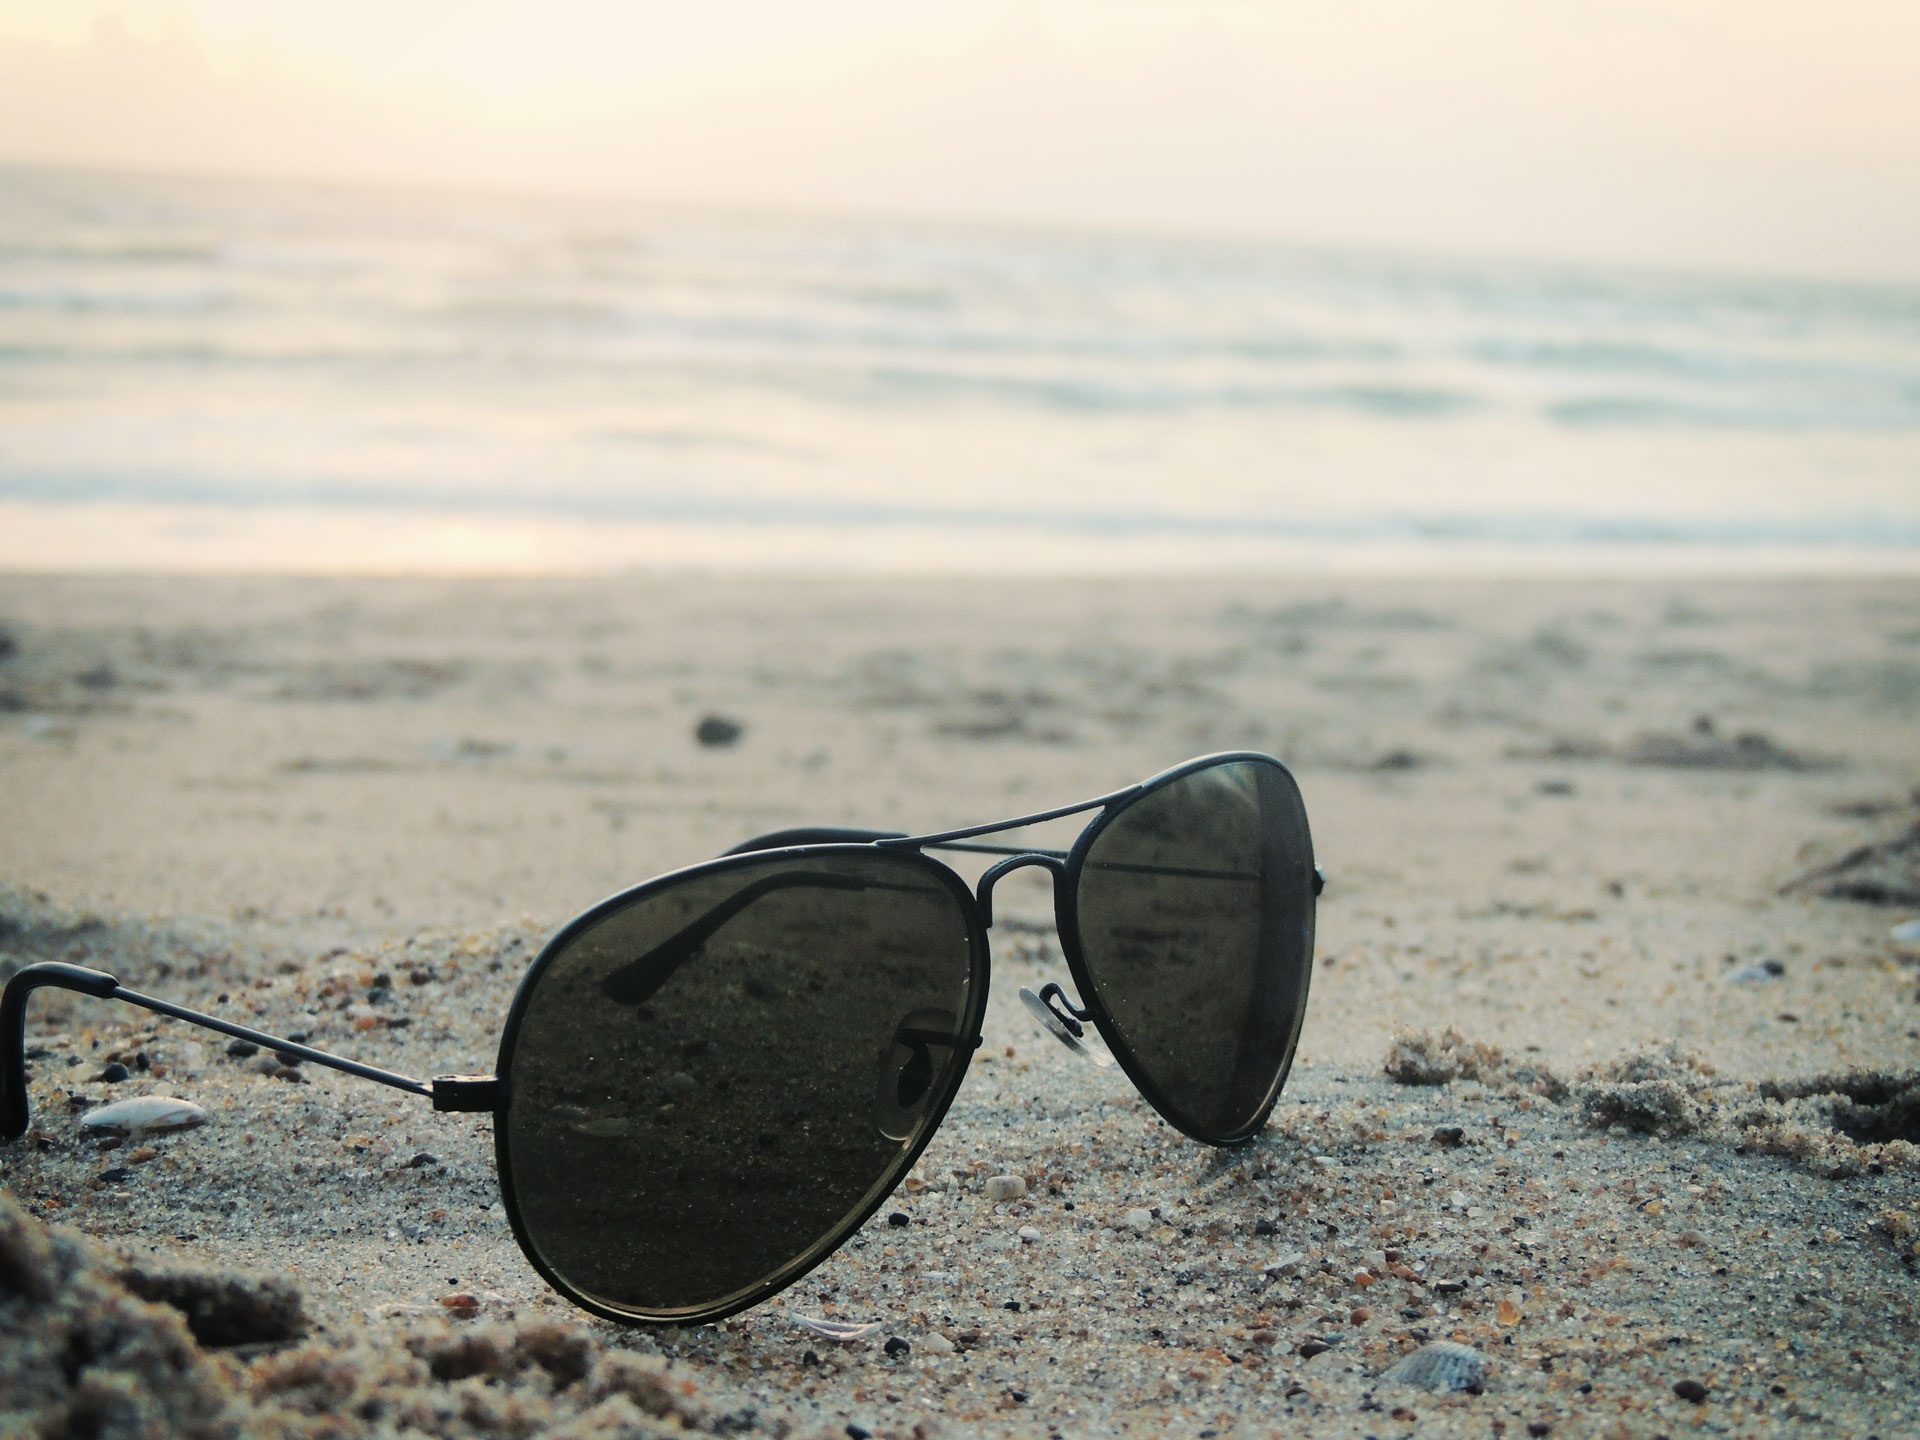
beach, sea, water, nature, sand, ocean, summer, vacation, travel, fashion, close up, sunglasses, glasses, eyewear, fashion accessory, vision care